Martin Kröber

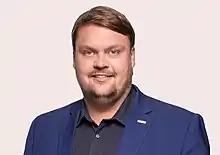

Martin Kröber (born 12 February 1992) is a German trade unionist and politician of the Social Democratic Party (SPD) who has been serving as a member of the Bundestag since 2021.